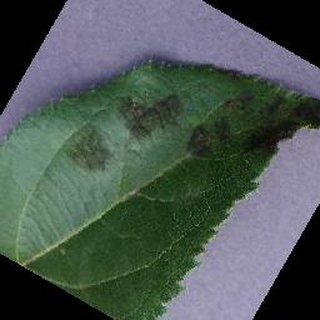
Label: apple_apple_scab